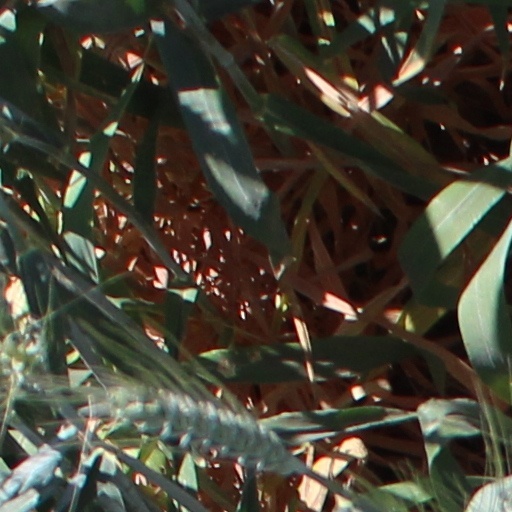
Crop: wheat